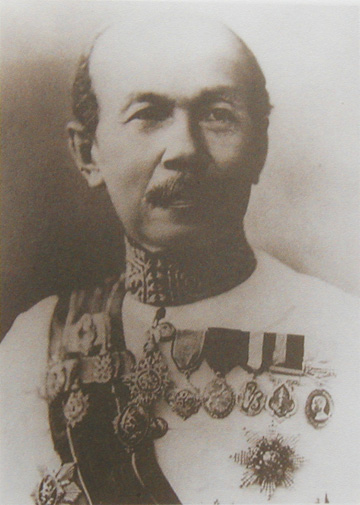
เจ้าพระยายมราช (ปั้น สุขุม)

| name = เจ้าพระยายมราช (ปั้น สุขุม)
| honorific-prefix = ยศข้าราชการทหารและพลเรือนของสยาม|มหาอำมาตย์นายก
| honorific-suffix = นพรัตน์ราชวราภรณ์|น.ร., รัตนวราภรณ์|ร.ว., ปฐมจุลจอมเกล้า|ป.จ., มหาปรมาภรณ์ช้างเผือก|ม.ป.ช., มหาวชิรมงกุฎ|ม.ว.ม.
| image =เจ้าพระยายมราช (ปั้น สุขุม).jpg
| birth_place = จังหวัดสุพรรณบุรี|เมืองสุพรรณบุรี อาณาจักรรัตนโกสินทร์ (สมัยสมบูรณาญาสิทธิราชย์)|ประเทศสยาม
| death_place = จังหวัดพระนคร ประเทศไทย|ประเทศสยาม
| title = ผู้สำเร็จราชการแทนพระองค์
| monarch = พระบาทสมเด็จพระปรเมนทรมหาอานันทมหิดล พระอัฐมรามาธิบดินทร|สมเด็จพระเจ้าอยู่หัวอานันทมหิดล
| primeminister = พระยาพหลพลพยุหเสนาหลวงพิบูลสงคราม
| term = 2 มีนาคม พ.ศ. 2478 ราชกิจจานุเบกษา, ประกาศพิเศษ เรื่อง ตั้งคณะผู้สำเร็จราชการแทนพระองค์ , เล่ม 51, ตอน 0ก, 7 มีนาคม พ.ศ. 2477, หน้า 1332นับตามปีปฏิทินสากล - 30 ธันวาคม พ.ศ. 2481
| order2 = รัฐมนตรีว่าการกระทรวงคมนาคมของไทย|เสนาบดีกระทรวงโยธาธิการ
| monarch2 = พระบาทสมเด็จพระจุลจอมเกล้าเจ้าอยู่หัว
| term_start2 = 1 มกราคม พ.ศ. 2449
| term_end2 = 5 ธันวาคม พ.ศ. 2450
| predecessor2 = พระยาสุริยานุวัตร (เกิด บุนนาค)
| successor2 = พระเจ้าน้องยาเธอ กรมหลวงนเรศรวรฤทธิ์
| order3 = กระทรวงนครบาล|เสนาบดีกระทรวงนครบาล
| monarch3 = พระบาทสมเด็จพระจุลจอมเกล้าเจ้าอยู่หัวพระบาทสมเด็จพระมงกุฎเกล้าเจ้าอยู่หัว
| term_start3 = 5 ธันวาคม พ.ศ. 2450
| term_end3 = 1 สิงหาคม พ.ศ. 2465 ราชกิจจานุเบกษา, พระบรมราชโองการ ประกาศ รวมการปกคครองท้องที่ และแบ่งปันหน้าที่ราชการระหว่าง กระทรวงมหาดไทย กับกระทรวงยุติธรรม, เล่ม 39, ตอน ก, 2 สิงหาคม พ.ศ. 2465, หน้า 80
| predecessor3 = พระเจ้าบรมวงศ์เธอ กรมพระนเรศรวรฤทธิ์|พระเจ้าน้องยาเธอ กรมหลวงนเรศรวรฤทธิ์
| successor3 = "ยกเลิกตำแหน่ง"
| order4 = รัฐมนตรีว่าการกระทรวงมหาดไทยของไทย|เสนาบดีกระทรวงมหาดไทย
| monarch4 = พระบาทสมเด็จพระมงกุฎเกล้าเจ้าอยู่หัวพระบาทสมเด็จพระปกเกล้าเจ้าอยู่หัว
| term_start4 = 1 สิงหาคม พ.ศ. 2465
| term_end4 = 11 มีนาคม พ.ศ. 2469
| predecessor4 = เจ้าพระยาสุรสีห์วิสิษฐศักดิ์ (เชย กัลยาณมิตร)
| successor4 = สมเด็จพระเจ้าบรมวงศ์เธอ เจ้าฟ้ายุคลทิฆัมพร กรมหลวงลพบุรีราเมศวร์|สมเด็จพระเจ้าพี่ยาเธอ เจ้าฟ้ากรมหลวงลพบุรีราเมศวร์
| spouse = ท่านผู้หญิงตลับ ยมราช
| children = 16 คน
| occupation = ขุนนาง, ข้าราชการ, ทหาร
| allegiance = สยาม
| serviceyears = พ.ศ. 2479 - พ.ศ. 2481
| rank = ไฟล์:RTA OF-5 (Colonel).svg|15px พันเอกไฟล์:RTAF OF-5 (Group Captain).svg|15px นาวาอากาศเอก
ไฟล์:Phap Fi Phrahat (nd, p 15).jpg|thumb|ภาพล้อเจ้าพระยายมราช ฝีพระหัตถ์ รัชกาลที่ 6
มหาอำมาตย์นายก เจ้าพระยายมราช นามเดิม ปั้น ต้นสกุลสุขุม (15 กรกฎาคม พ.ศ. 2405 - 30 ธันวาคม พ.ศ. 2481) อดีตผู้สำเร็จราชการแทนพระองค์ในพระบาทสมเด็จพระปรเมนทรมหาอานันทมหิดล พระอัฐมรามาธิบดินทร|สมเด็จพระเจ้าอยู่หัวอานันทมหิดล เสนาบดีกระทรวงโยธาธิการ เสนาบดีกระทรวงนครบาล ทั้งยังเป็นผู้ควบคุมการก่อสร้าง การประปานครหลวง การไฟฟ้ามหานคร ถนนและสะพานในกรุงเทพมหานครอีกด้วย
== ประวัติ ==
มหาอำมาตย์นายก เจ้าพระยายมราช (ปั้น สุขุม) เกิดเมื่อวันที่ 15 กรกฎาคม พ.ศ. 2405 ที่บ้านยะมะรัชโช จังหวัดสุพรรณบุรี ครอบครัวเป็นคหบดีตั้งบ้านเรือนอยู่ที่ ตำบลบ้านน้ำตก ริมแม่น้ำฟากตะวันออก ด้านใต้จากตัวเมืองสุพรรณบุรี เป็นบุตรคนสุดท้องของนายกลั่น และนางผึ้ง
ท่านมีพี่น้องร่วมบิดามารดา (รวมตัวท่านด้วย) จำนวน 6 คน ดังนี้
* หลวงเทพสุภา (ฉาย สุขุม)
* นิล สุวรรณศร สมรสกับ หลวงแก้วสัสดี (ดี สุวรรณศร)
* พระยาสมบัติภิรมย์ (หมี สุขุม)
* คล้ำ ธูสรานนท์
* หยา สังข์พิชัย สมรสกับ หลวงจ่าเมือง (สิน สังข์พิชัย)
* มหาอำมาตย์นายก เจ้าพระยายมราช (ปั้น สุขุม)
== บรรดาศักดิ์ ==
* พ.ศ. 2429 เป็น"ขุนวิจิตรวรสาสน์" ศักดินา 600 สำเนาสัญญาบัตรปีระกาสัปตศก
* 17 กรกฎาคม พ.ศ. 2434 เป็น"หลวงวิจิตรวรสาสน์" ศักดินา 600 พระราชทานสัญญาบัตร
* 1 พฤษภาคม พ.ศ. 2436 เป็น"พระวิจิตรวรสาสน์" พระราชทานสัญญาบัตร (หน้า 269-270)
* 11 ตุลาคม พ.ศ. 2439 เป็น"พระยาสุขุมนัยวินิต" ตำแหน่งข้าหลวงสำหรับรับราชการในหัวเมือง กระทรวงมหาดไทย ศักดินา 1000
* 16 พฤศจิกายน พ.ศ. 2451 เป็นเจ้าพระยามีสมญาตามจารึกในหิรัณยบัฏว่า "เจ้าพระยายมราช ชาติเสนางคนรินทร์ มหินทราธิบดีศรีวิไชย ราชมไหสวรรยบริรักษ์ ภูมิพิทักษ์โลกาธิกรณ์ สิงหพาหเทพยมุรธาธรราชธานี มหาสมุหประธาน สุขุมนัยบริหารอเนกนรสมาคม สรรโพดมสุทธิศุขวัฒนาการ มหานคราภิบาล อรรคมาตยาธิบดี อภัยพิริยบรากรมพาหุ" ถือศักดินา 10000 พระบรมราชโองการ ประกาศ ตั้งกรมและเจ้าพระยา (หน้า 1006)
* 1 มกราคม พ.ศ. 2467 (นับแบบปัจจุบันตรงกับปี พ.ศ. 2468) เป็นเจ้าพระยารับพระราชทานสุพรรณบัฏ มีสมยาจารึกในสุพรรณบัฏว่า "เจ้าพระยายมราช ชาติเสนางคนรินทร์ มหินทราธิราชศักดารักษ์ ภูมิพิทักษ์โลกาธิกรณ ราชสีหมุรธาธร สมุหมนตรีประธาน สุขุมนัยบริหารอเนกนรนาถ ฉัฏฐมราชคุรุฐานวโรปการี นิตยภักดีศรีสุโขปสดัมภก มหาอำมาตย์นายกเมตตาชวาธยาศัย พุทธาทิตรัยรัตนสรณธาดา อภัยพิริยบรากรมพาหุ" ดำรงศักดินา 10000"เรื่องตั้งเจ้าพระยาในกรุงรัตนโกสินทร์", หน้า 234-235
== ยศและตำแหน่ง ==
* พ.ศ. 2430 ผู้ช่วยราชทูตสยามประจำ อังกฤษ สหรัฐอเมริกา ฮอลแลนด์ และเบลเยียม ข่าวเปลี่ยนราชทูตสยาม
* 1 ตุลาคม พ.ศ. 2437 ปลัดกรมพลำภัง แจ้งความกระทรวงมหาดไทย เรื่อง ให้ข้าราชการกลับเข้ารับราชการ
* 11 ตุลาคม พ.ศ. 2439 ข้าหลวงเทศาภิบาลสำเร็จราชการมณฑลนครศรีธรรมราช ข้าราชการกราบถวายบังคมลา
* 29 มิถุนายน พ.ศ. 2449 ผู้แทนเสนาบดีกระทรวงโยธาธิการ พระบรมราชโองการ ประกาศ ตั้งผู้แทนเสนาบดีกระทรวงโยธาธิการ
* 1 มกราคม พ.ศ. 2449 เสนาบดีกระทรวงโยธาธิการ พระบรมราชโองการ ประกาศ ตั้งตำแหน่งเสนาบดีกระทรวงโยธาธิการ
* 5 ธันวาคม พ.ศ. 2450 เสนาบดีกระทรวงนครบาลและอธิบดีกรมศุขาภิบาล พระบรมราชโองการ ประกาศ เปลี่ยนตำแหน่งเสนาบดี
* 25 กรกฎาคม พ.ศ. 2453 - มรรคนายก วัดหงส์รัตนาราม พระราชทานสัญญาบัตรมรรคนายก
* 7 มกราคม พ.ศ. 2453 แต่งเครื่องแต่งตัวอย่างข้าราชการกรมพระอาลักษณ์ ชั้นที่ 2 โท (เทียบเท่าชั้น รองหัวหมื่น) แจ้งความกรมพระอาลักษณ์
* 30 มิถุนายน พ.ศ. 2454 นายหมู่ใหญ่ พระราชทานสัญญาบัตรกองเสือป่า
* 27 สิงหาคม พ.ศ. 2454 มหาอำมาตย์เอก ประกาศพระบรมราชโองการ ประกาศพระราชทานยศ แก่ข้าราชการกระทรวงนครบาล
* 30 กันยายน พ.ศ. 2454 นายกองตรี พระราชทานสัญญาบัตรกองเสือป่า
* 2 กุมภาพันธ์ พ.ศ. 2455 นายกองโท พระราชทานสัญญาบัตรเสือป่า
* 4 มิถุนายน พ.ศ. 2456 นายกองเอก พระราชทานสัญญาบัตรเสือป่า
* 8 ธันวาคม พ.ศ. 2457 มหาเสวกเอก พระราชทานยศและเลื่อนยศ
* 3 มิถุนายน พ.ศ. 2458 นายพลเสือป่า พระราชทานสัญญาบัตรยศนายพลเสือป่า
* 10 กุมภาพันธ์ พ.ศ. 2461 มหาอำมาตย์นายก พระราชทานยศ
* 20 พฤศจิกายน 2463 – แต่งเครื่องยศกรมเสือป่าพรานหลวง
* 1 สิงหาคม พ.ศ. 2465 เสนาบดีกระทรวงมหาดไทย ประกาศตั้งเสนาบดีกระทรวงมหาดไทย
* 7 สิงหาคม พ.ศ. 2465 เข้ารับพระราชทานตราตำแหน่งเสนาบดีกระทรวงมหาดไทย พระราชทานตราตำแหน่งเสนาบดีกระทรวงมหาดไทย
* 3 มกราคม พ.ศ. 2478 พันเอก นายทหารพิเศษ ประจำกรมทหารอากาศ ประกาศ พระราชทานยศนายทหารพิเศษ
* 1 ธันวาคม พ.ศ. 2479 นาวาอากาศเอก นายทหารพิเศษ ประจำกองทัพอากาศ ประกาศ พระราชทานยศทหารอากาศ (หน้า 2559)
== ครอบครัว ==
เจ้าพระยายมราช สมรสกับตลับ สุขุม|ท่านผู้หญิงตลับ ยมราช (สกุลเดิม: ณ ป้อมเพชร์) ธิดาพระยาไชยวิชิตสิทธิศาสตรา (นาค ณ ป้อมเพชร์) กับมีภรรยาอื่นชื่อคุณโต (ณ ป้อมเพชร์), คุณน้อม (ธิดานายกวด), คุณปุก ท่านมีบุตร-ธิดา ดังรายนามต่อไปนี้
1.พระยาสุขุมนัยวินิต (สวาท สุขุม) สมรสกับ พัน (ณ พัทลุง), คุณหญิงถนิม (นาวานุเคราะห์)และ คุณหญิงพวง
::1.1. นายเผ่า (แดง) สุขุม
::1.2. นางพยอม กัลยาณมิตร
::1.3. นางชาติตระการโกศล (สุคนธ์ ลิมปิชาติ)
::1.4. นายณรงค์ (น้อย) สุขุม
::1.5. นางละเอียด นาวานุเคราะห์
2.คุณไสว สุขุม (ถึงแก่กรรมแต่เล็ก)
3.คุณแปลก สุขุม (ถึงแก่กรรมแต่เล็ก)
4.หม่อมประยูร โสณกุล ณ อยุธยา ในพระวรวงศ์เธอ กรมหมื่นพิทยลาภพฤฒิยากร
::4.1. หม่อมราชวงศ์ (หญิง) นิวัตวาร ณ ป้อมเพชร์
::4.2. หม่อมราชวงศ์ปาณฑิตย์ โสณกุล
::4.3. หม่อมราชวงศ์ (หญิง) สุพิชชา โสณกุล
5.หลวงพิสิฐสุขุมการ (ประพาศ สุขุม) สมรสกับ คุณมาลี (กิติโกเศศ) และ คุณประยงค์ สุขุม
::5.1. เรืออากาศเอก นายแพทย์กิตติประวัติ สุขุม
::5.2. พลอากาศโทพิสิฐ สุขุม
::5.3. นางสุภางค์ โชติกเสถียร
::5.4. นางรจิต จันทรางศุ
::5.5. นางศุภวาร สุขุม
::5.6. นายตระกล สุขุม
::5.7. นางเฉิดโฉม สุขุม
6.พระพิศาลสุขุมวิท (ประสพ สุขุม) สมรสกับ คุณผะอบ (จันเจือมาศ)
::6.1. นายประสงค์ สุขุม
::6.2. นายแพทย์ประเสริฐ สุขุม
::6.3. นางสาวประสานศรี สุขุม
7.คุณประยงค์ สุขุม
8.คุณประสาท สุขุม สมรสกับเจ้าพรรณคำ ณ เชียงใหม่ (พระปนัดดาในพระเจ้าอินทวิชยานนท์ )
9.หลวงสุขุมนัยประดิษฐ์ (ประดิษฐ์ สุขุม) สมรสกับ คุณรัตนา (ล้วน ญาณวารี), คุณเพิ่มศิริ (อมาตยกุล) และ ฯลฯ
::9.1. นางสุมน กรรณสูต
::9.2. นางประจง สารกิจปรีชา
::9.3. นายประเดิม สุขุม
::9.4. นางประพาฬ รัตนกนก
::9.5. นางสาวสำเนา สุขุม
::9.6. นางสินี ช่วงสุวนิช
::9.7. นางประดิษฐา พรรธนะแพทย์
::9.8. นายแพทย์ประดับ สุขุม
::9.9. นางปราณี การ์เนียร์
::9.10. นางสาวปาริชาติ สุขุม
::9.11. นางนฤพร เกรซ
::9.12. นางกิตติมา สังข์เกษม
10.คุณประวัติ สุขุม สมรสกับ คุณชำนัญ (โอสถานนท์)
::10.1. นายทิพย์รักษ์ สุขุม
11.คุณเล็ก สุขุม (ถึงแก่กรรมแต่เล็ก)
12.คุณประนอม (นุ้ย) ณ นคร สมรสกับ รองเสวกตรีหยิบ ณ นคร
::12.1. นายพัฒนพงษ์ ณ นคร
::12.2. นายยุทธสาร ณ นคร
::12.3. นางกรรณิกา อินทรสูต
::12.4. นายน้อยอโศก ณ นคร
::12.5. นายโยธิน ณ นคร
13.คุณหญิงประจวบ สุขุม (2453-2540:87 ปี) สมรสกับ พลเอก พลเรือเอก เจ้าพระยารามราฆพ (หม่อมหลวงเฟื้อ พึ่งบุญ)
::13.1. นางรุจิรา อมาตยกุล
::13.2. นายมานน พึ่งบุญ ณ อยุธยา
14.พลตำรวจตรีนิตย์ สุขุม สมรสกับ หม่อมหลวงกมลา สุทัศน์
::14.1. นางวนิดา ดุละลัมพะ
::14.2. นางสาวกาญจนา สุขุม
15.คุณปอง นิติพน สมรสครั้งแรกกับ หม่อมเจ้ารุจยากร อาภากร และครั้งที่สองกับ นายสวัสดิ์ นิติพน
::15.1. หม่อมราชวงศ์รุจยา อาภากร
::15.2. หม่อมราชวงศ์ (หญิง) จิยากร เสสะเวช
::15.3. นายสุพน นิติพน
::15.4. นายสุพจน์ นิติพน
16.คุณประณีต (แจ๋ว) ณ นคร สมรสกับ นายลาภ ณ นคร
::16.1. นายชัยเลิศ ณ นคร
::16.2. นายจร ณ นคร
::16.3. นางเจนจุไร บราน์
== เกียรติยศ ==
=== เครื่องยศ ===
 ได้รับพระราชทานเครื่องยศ ดังต่อไปนี้
* พานทองราชกิจจานุเบกษา, พระราชทานเครื่องยศ, เล่ม ๑๔ ตอนที่ ๔๖ หน้า ๗๘๔, ๑๓ กุมภาพันธ์ ๑๑๖
* คนโททอง
* มาลาเส้าสะเทินเครื่องทองคำลงยาราชกิจจานุเบกษา, พระราชทานเครื่องยศ, เล่ม ๒๕ ตอนที่ ๓๕ หน้า ๑๐๐๙, ๒๙ พฤศจิกายน ๑๒๗
* เสื้อทรงประพาสขลิบทองคำ สำรับ
* กระบี่ฝักทองคำ
* หีบหมากไม้แดงหุ้มทองคำลงยาตราพระสิงห์
* ถาดชาทองคำ
=== เครื่องราชอิสริยาภรณ์ ===
 ได้รับพระราชทานเครื่องราชอิสริยาภรณ์ เหรียญ และเข็มในประเทศไทย และเครื่องราชอิสริยาภรณ์ในต่างประเทศ ชั้นสูงสุดตระกูลต่างๆ ดังนี้
==== เครื่องราชอิสริยาภรณ์ไทย ====
ราชกิจจานุเบกษา, ข่าวในพระราชสำนัก วันพฤหัสบดีที่ ๑ มกราคม พุทธศักราช ๒๔๖๗, เล่ม ๔๑ ตอนที่ ๐ ง หน้า ๓๖๒๐, ๑๑ มกราคม ๒๔๖๗
ราชกิจจานุเบกษา, พระราชทานเครื่องราชอิสริยาภรณ์, เล่ม ๒๘ ตอนที่ ๐ ง หน้า ๑๒๙๑, ๑๗ กันยายน ๑๓๐
ราชกิจจานุเบกษา, พระราชทานเครื่องราชอิสริยาภรณ์ จุลจอมเกล้าฝ่ายหน้า, เล่ม ๒๕ ตอนที่ ๓๕ หน้า ๑๐๑๐, ๒๙ พฤศจิกายน ๑๒๗
ราชกิจจานุเบกษา, พระราชทานเครื่องราชอิสริยาภรณ์ , เล่ม ๓๐ ตอนที่ ๐ ง หน้า ๑๙๖๓, ๓๐ พฤศจิกายน ๒๔๕๖
ราชกิจจานุเบกษา, พระราชทานเครื่องราชอิสริยาภรณ์, เล่ม ๓๗ ตอนที่ ๐ ง หน้า ๓๖๒๓, ๓๐ มกราคม ๒๔๖๓
ราชกิจจานุเบกษา, ประกาศพระราชทานฐานันดรเครื่องราชอิสริยาภรณ์อันมีศักดิ์รามาธิบดี, เล่ม ๓๕ ตอนที่ ๐ ง หน้า ๒๑๘๓, ๒ ธันวาคม ๒๔๖๑
 (ฝ่ายหน้า)ราชกิจจานุเบกษา, รายพระนามผู้รับพระราชทานตราวัลลภาภรณ์ในวันที่ ๑ เมษายน พ.ศ. ๒๔๖๒ และแถลงความชอบของผู้นั้นๆ เล่ม ๓๖ ตอนที่ ๐ ง หน้า ๗, ๖ เมษายน ๒๔๖๒
ราชกิจจานุเบกษา, พระราชทานตราวชิรมาลา, เล่ม ๒๘ ตอนที่ ๐ ง หน้า ๔๑๘, ๔ มิถุนายน ๑๓๐
ราชกิจจานุเบกษา, พระราชทานเข็มราชการแผ่นดิน, เล่ม ๓๔ ตอนที่ ๐ ง หน้า ๓๐๖๘, ๒๐ มกราคม ๒๔๖๐
ราชกิจจานุเบกษา, พระราชทานเหรียญจักรพรรดิมาลา, เล่ม ๓๑ ตอนที่ ๐ ง หน้า ๖๘๐, ๒๑ มิถุนายน ๒๔๕๗
ราชกิจจานุเบกษา, ส่งเครื่องราชอิสริยาภรณ์ไปพระราชทาน, เล่ม ๔๓ ตอนที่ ๐ ง หน้า ๔๖๐, ๒ พฤษภาคม ๒๔๖๙
ราชกิจจานุเบกษา, พระราชทานเหรียญรัตนาภรณ์, เล่ม ๒๓ ตอนที่ ๕๐ หน้า ๑๒๖๙, ๑๐ มีนาคม ๑๒๕
ราชกิจจานุเบกษา, พระราชทานเหรียญรัตนาภรณ์ รัชกาลปัจจุบันฝ่ายหน้า, เล่ม ๓๐ ตอนที่ ๐ ง หน้า ๑๐๕๐, ๒๔ สิงหาคม ๒๔๕๖
ราชกิจจานุเบกษา, พระราชทานเหรียญรัตนาภรณ์ , เล่ม ๕๕ ตอนที่ ๐ ง หน้า ๒๙๕๙, ๒๙ พฤศจิกายน ๒๔๘๑
ราชกิจจานุเบกษา, พระราชทานเหรียญราชินี, เล่ม ๑๕ ตอนที่ ๒๖ หน้า ๒๘๔, ๒๕ กันยายน ๑๑๗
* พ.ศ. 2450 - เข็มอักษรเสด็จพระราชดำเนินประพาสยุโรป (เข็มเงิน)ราชกิจจานุเบกษา, พระราชทานเข็มอักษรเสด็จพระราชดำเนินประพาสยุโรป, เล่ม ๒๔ ตอนที่ ๓๔ หน้า ๘๘๕, ๒๘ พฤศจิกายน ๑๒๖
* พ.ศ. 2452 - เข็มพระชนมายุสมมงคล ชั้นที่ 1 (ทองคำลงยาราชาวดี)ราชกิจจานุเบกษา, พระราชทานเข็มพระชนมายุสมมงคล, เล่ม ๒๖ ตอนที่ ๐ ง หน้า ๒๖๓๘, ๖ มีนาคม ๑๒๘
* พ.ศ. 2453 - เข็มสมุหมนตรีราชกิจจานุเบกษา, แจ้งความกรมพระอาลักษณ์, เล่ม ๒๗ ตอนที่ ๐ ง หน้า ๒๒๔๕, ๒๕ ธันวาคม ๑๒๙
* พ.ศ. 2454 - เข็มอักษรพระบรมนามาภิธัยย่อ ว.ป.ร. ชั้นที่ 1 (ฝังเพ็ชร์)
* พ.ศ. 2454 - เข็มข้าหลวงเดิมราชกิจจานุเบกษา, พระราชทานเข็มข้าหลวงเดิม, เล่ม ๒๘ ตอนที่ ๐ ง หน้า ๖๖๕, ๒ กรกฎาคม ๑๓๐
* พ.ศ. 2455 - เข็มอัยราพต
==== เครื่องราชอิสริยาภรณ์ต่างประเทศ ====
* :
** พ.ศ. 2434 – ไฟล์:GRE Order of Saints Olga and Sophia ribbon.svg|80px เครื่องราชอิสริยาภรณ์เซนต์โอลก้าแอนด์โซเฟีย ชั้นที่ 4ราชกิจจานุเบกษา, พระราชทานพระบรมราชานุญาตเครื่องราชอิสริยาภรณ์ต่างประเทศ, เล่ม ๙ ตอนที่ ๒ หน้า ๑๒, ๑๐ เมษายน ๑๑๑
* :
** พ.ศ. 2434 – ไฟล์:Order of the Dannebrog R1.svg|80px เครื่องราชอิสริยาภรณ์แดนเนอโบร ชั้นที่ 4
* :
** พ.ศ. 2434 – ไฟล์:PRU Order of Crown ribbon.svg|80x80px เครื่องราชอิสริยาภรณ์มงกุฎปรัสเซีย ชั้นที่ 4
* :
** พ.ศ. 2434 – ไฟล์:Order St. Stanislaus (Russia) ribbon.svg|80px เครื่องราชอิสริยาภรณ์เซนต์สแตนิส์ลาส ชั้นที่ 4
* :
** พ.ศ. 2434 – ไฟล์:Ufficiale OCI Kingdom BAR.svg|80px เครื่องราชอิสริยาภรณ์มงกุฎอิตาลี ชั้นที่ 4
* :
** พ.ศ. 2434 – ไฟล์:Order of Osmanieh - Ribbon bar.svg|80px เครื่องราชอิสริยาภรณ์ออสมานี ชั้นที่ 4
* ดัชชีเบราน์ชไวค์|เบราน์ชไวค์ :
** พ.ศ. 2452 – ไฟล์:D-HAN-B-Order Henry Lion BAR.png|80px เครื่องราชอิสริยาภรณ์สิงโตไฮน์ริช ชั้นที่ 1ราชกิจจานุเบกษา, พระราชทานพระบรมราชานุญาตเครื่องราชอิสริยาภรณ์เฮนรีดีไลออนกรุงบรันสวิก, เล่ม ๒๗ ตอนที่ ๐ ง หน้า ๔๖, ๑๐ เมษายน ๑๒๙
* :
** พ.ศ. 2463 – ไฟล์:Order of the British Empire (Civil) Ribbon.svg|80x80px เครื่องราชอิสริยาภรณ์จักรวรรดิบริติช ชั้นทุติยาภรณ์ราชกิจจานุเบกษา, พระราชทานพระบรมราชานุญาตประดับตราต่างประเทศ, เล่ม ๓๗ ตอนที่ ๐ ง หน้า ๔๑๓๒, ๒๐ มีนาคม ๒๔๖๓
* :
** พ.ศ. 2464 – ไฟล์:Legion Honneur GO ribbon.svg|80px เครื่องอิสริยาภรณ์เลฌียงดอเนอร์ ชั้นที่ 2ราชกิจจานุเบกษา, พระราชทานพระบรมราชานุญาตประดับเครื่องอิสริยาภรณ์ต่างประเทศ, เล่ม ๓๘ ตอนที่ ๐ ง หน้า ๓๑๑๕, ๒๒ มกราคม ๒๔๖๔
== อ้างอิง ==
; เชิงอรรถ
;บรรณานุกรม
*
หมวดหมู่:ผู้สำเร็จราชการแทนพระองค์ของไทย
หมวดหมู่:เจ้าพระยายมราช|ปั้น
หมวดหมู่:รัฐมนตรีว่าการกระทรวงมหาดไทยไทย
หมวดหมู่:บุคคลจากอำเภอเมืองสุพรรณบุรี
หมวดหมู่:สกุลสุขุม
หมวดหมู่:สมาชิกกองเสือป่า
หมวดหมู่:บุคคลในประวัติศาสตร์ไทย พ.ศ. 2411–2475
หมวดหมู่:บุคคลในประวัติศาสตร์ไทย พ.ศ. 2475–2516
หมวดหมู่:บุคคลในยุครัชกาลที่ 5